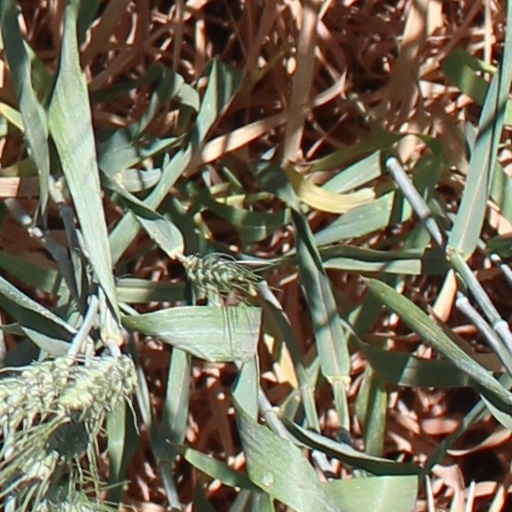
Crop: wheat